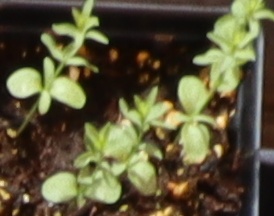
Label: Flax